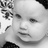
Emotion: neutral